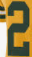
Number: 2